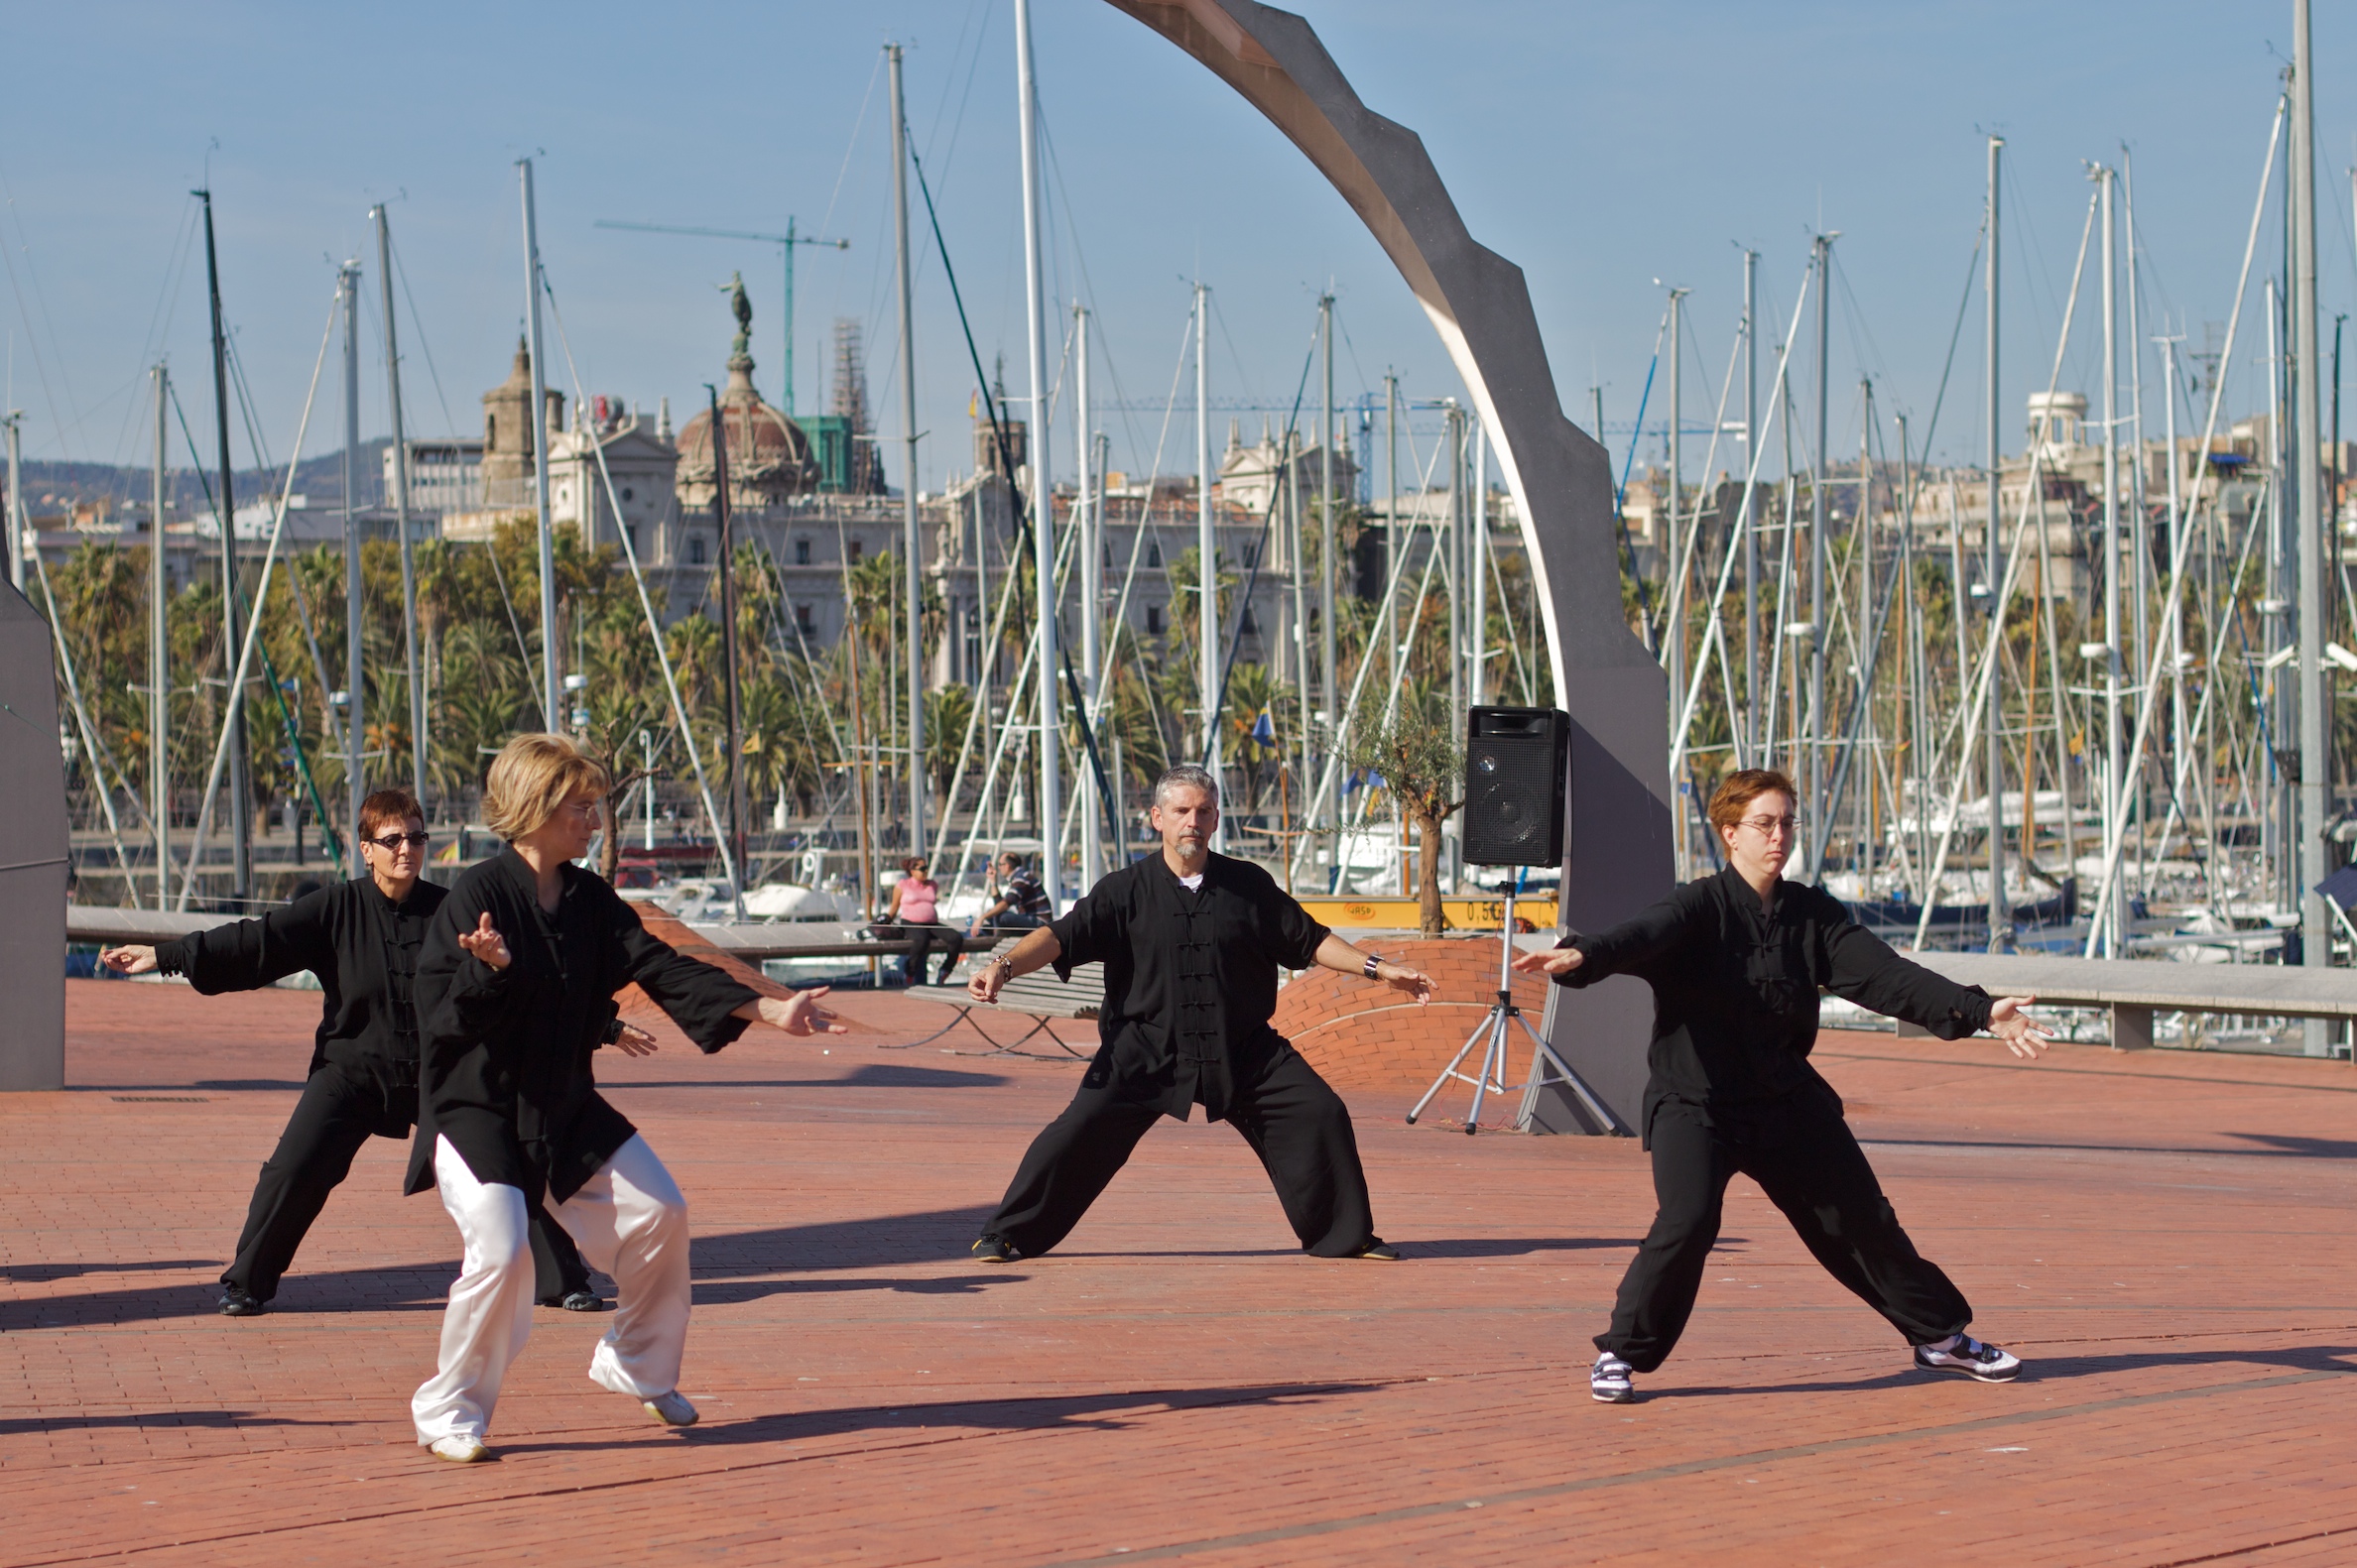
barcelona, sports, physical fitness, chinese martial arts